Moto Guzzi Le Mans

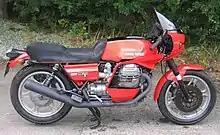

The Le Mans II was similar to the Le Mans I, but the small 'bikini" fairing became a larger full fairing, in three parts, incorporating indicators. The fairing had been tested in Moto Guzzi's wind tunnel (which had been used to test race bike fairings in the 1950s). The new fairing had a rectangular headlight, rather than the earlier round item. later bikes saw an oil sump spacer to increase internal volume and move the oil away from the crankshaft and cylinder bores were updated to alloy coated with Moto Guzzi's patented "Nigusil".